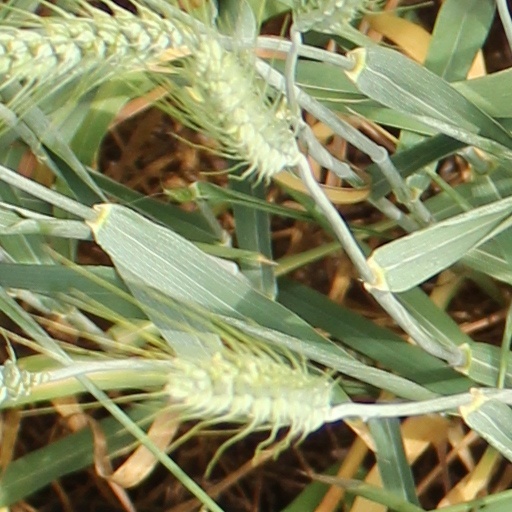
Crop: wheat